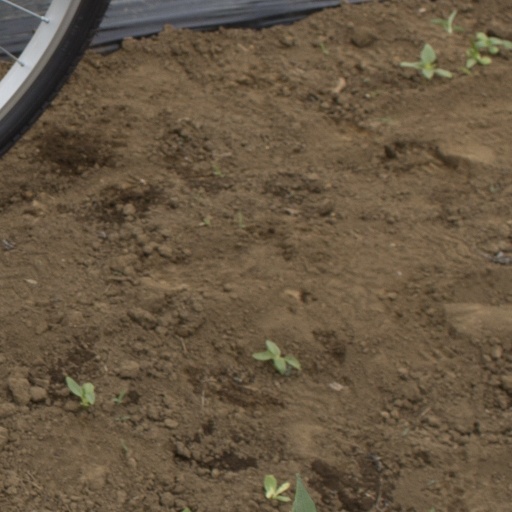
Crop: Jerusalem artichoke